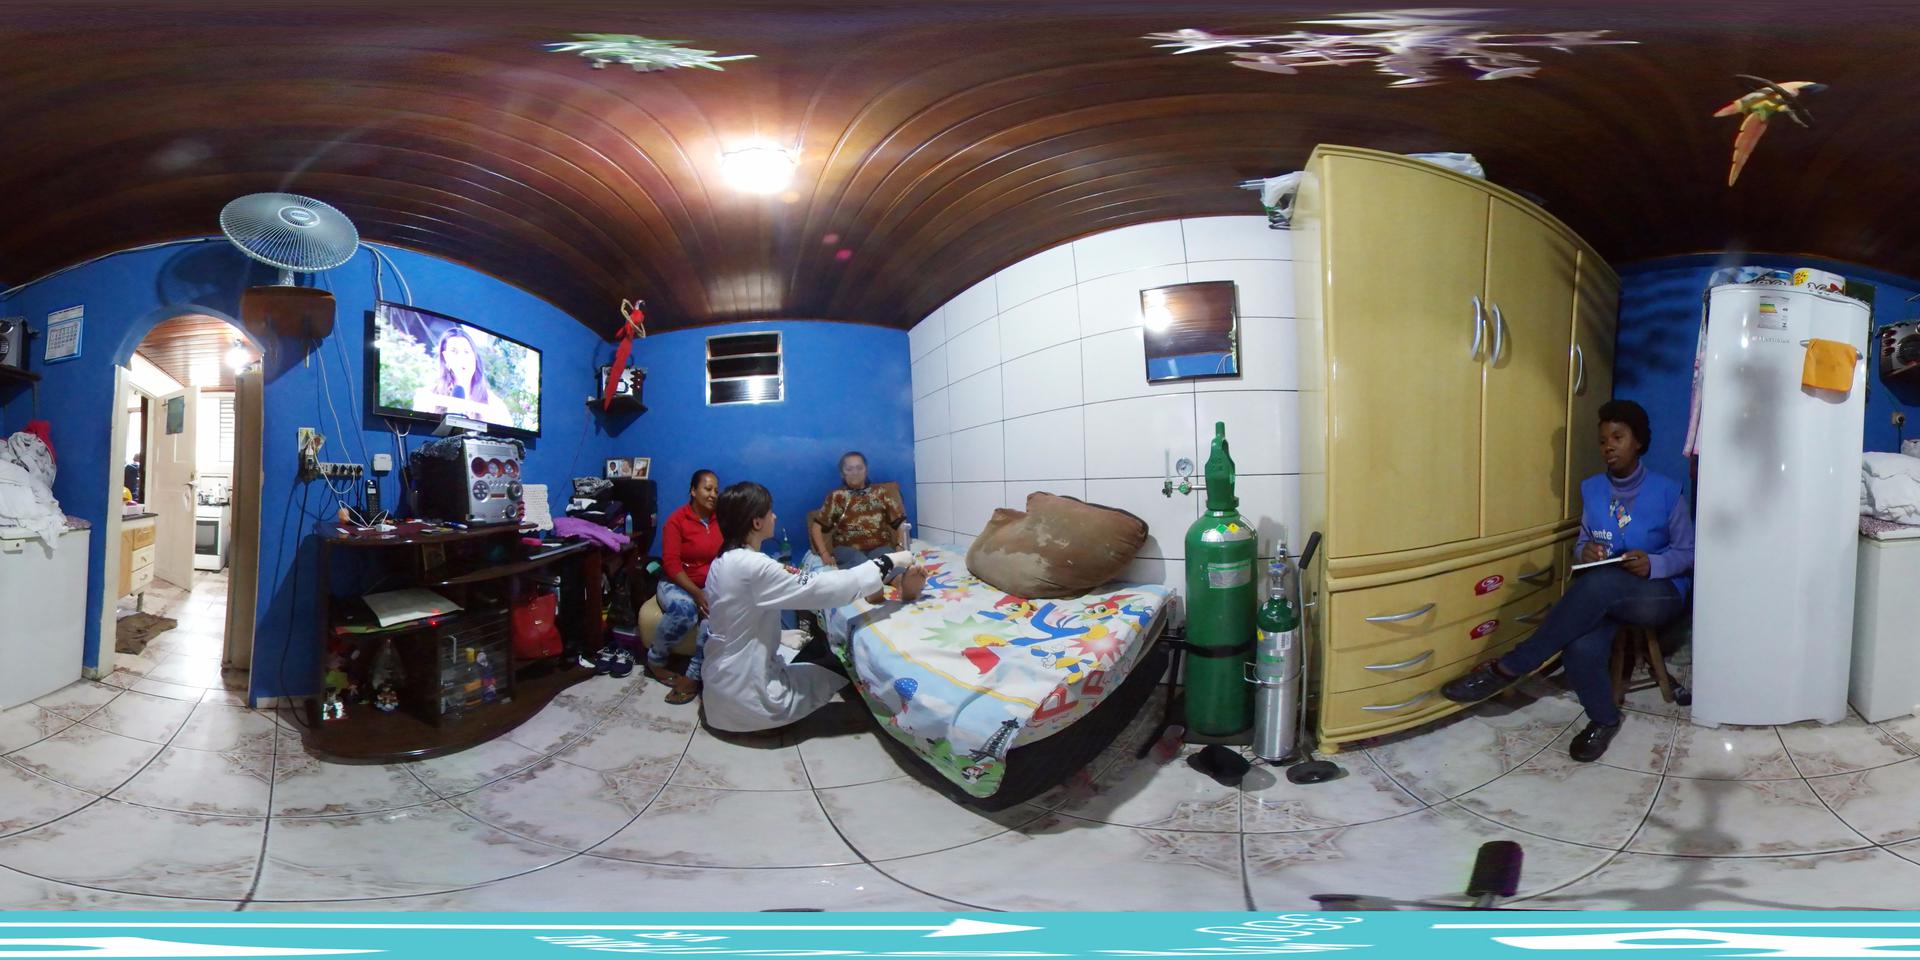
Referred object: Ceiling fan above the door

Referred object: the green oxygen cylinder

Referred object: the green oxygen cylinder beside the wardrobe